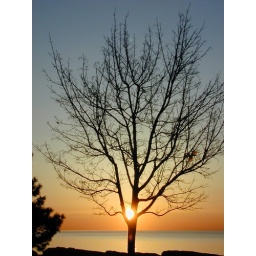
Sunrise on a tree over lake Ontario, Canada